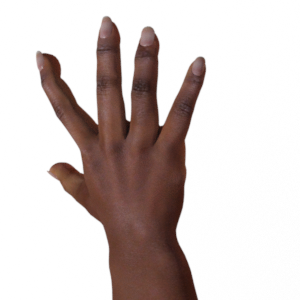
Label: paper